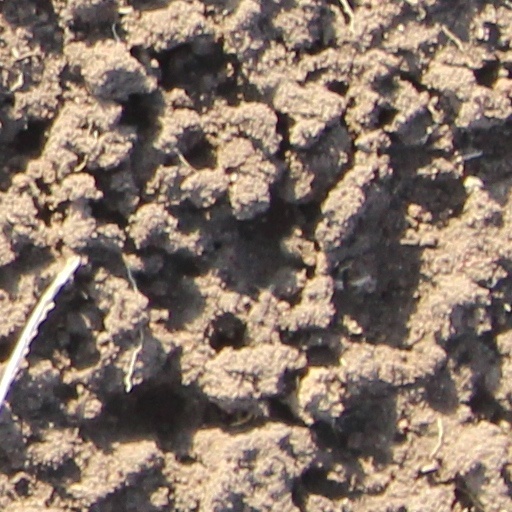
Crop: wheat